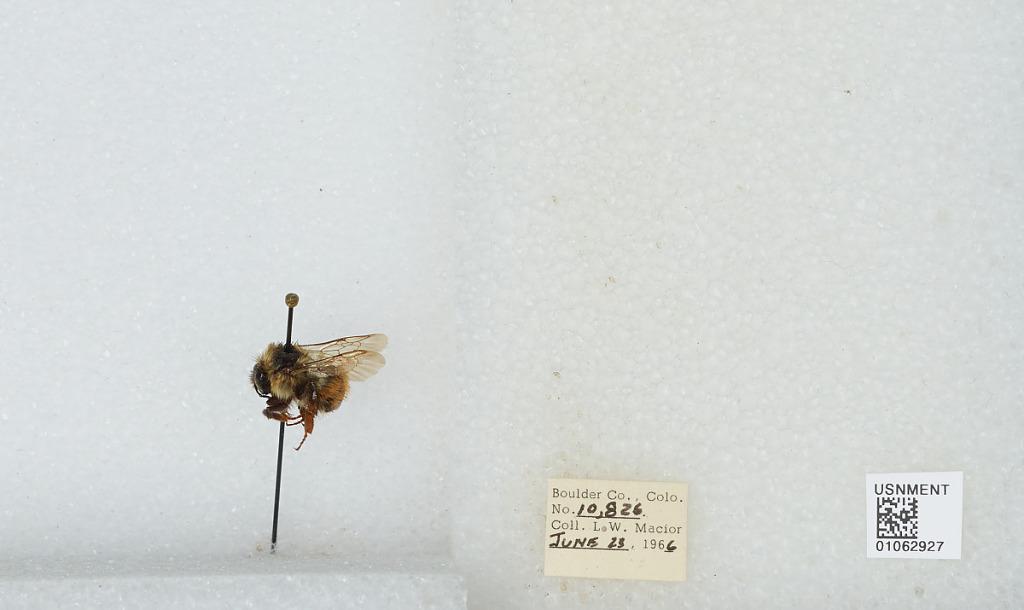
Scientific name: Bombus (Pyrobombus) bifarius Cresson
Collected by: L. Macior
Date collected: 1966-6-23
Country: United States
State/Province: Colorado
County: Boulder
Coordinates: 40.09, -105.36